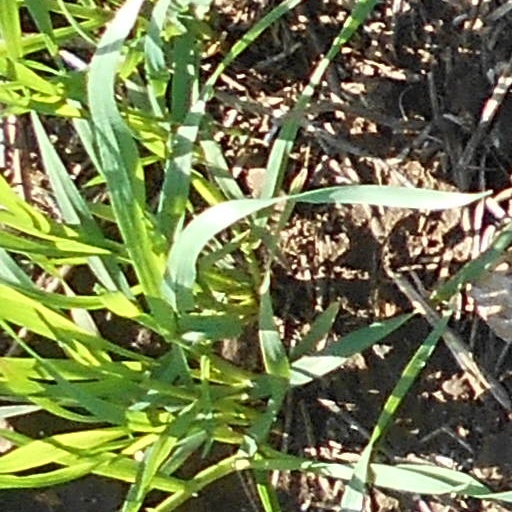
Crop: wheat